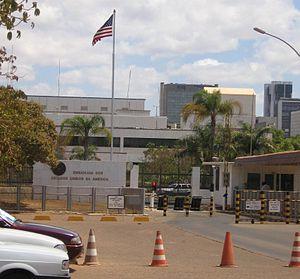
Voici les représentations diplomatiques des États-Unis à l'étranger :